Nikkormat

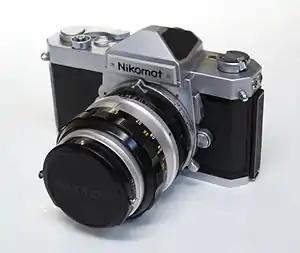
Nikomat FT

Nikkormat (Nikomat in Japan) was a brand of cameras produced by the Japanese optics company Nippon Kogaku K. K., as a consumer version of the professional Nikon brand. Nikkormat cameras, produced from 1965 until 1978, were simpler and more affordable than Nikon-branded cameras, but accepted the same lenses as the Nikon F series cameras.